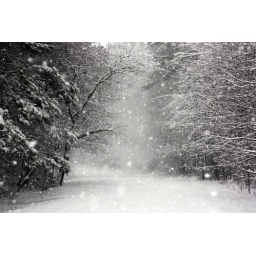
This is the unpaved road behind my house in the early hours of the late-2010 blizzard that hit the east coast.